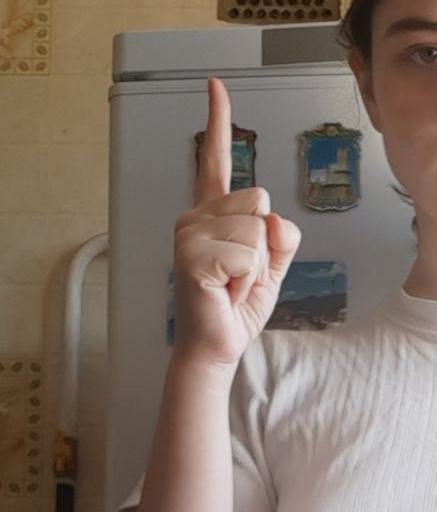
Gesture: one